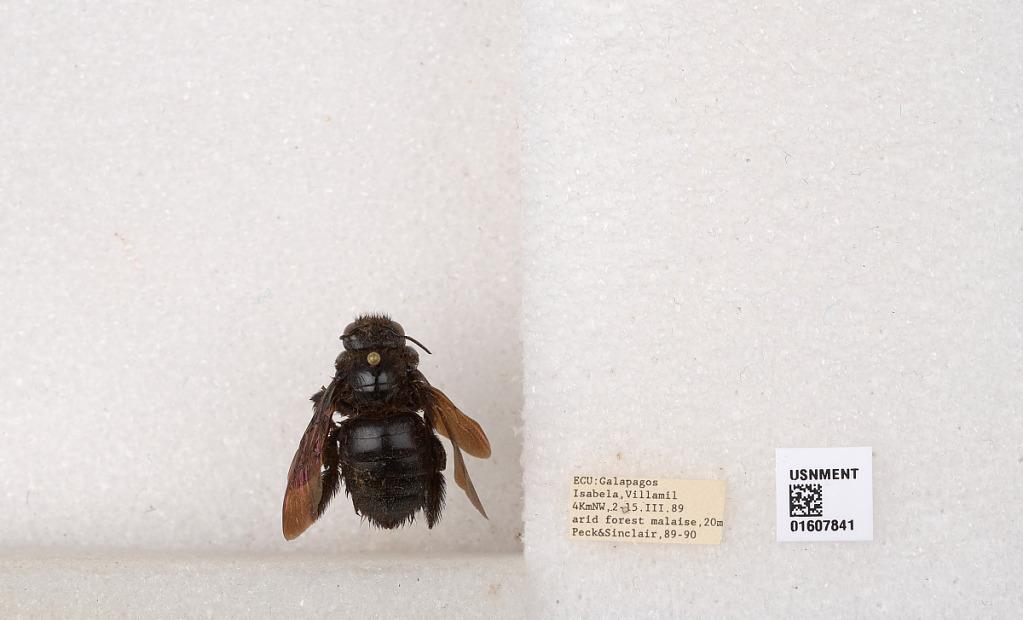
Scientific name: Xylocopa (Neoxylocopa) darwini Cockerell
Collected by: Peck & Sinclair
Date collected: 1989-3-2
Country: Ecuador
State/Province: Galapagos
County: Isabela
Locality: Isabela, Villamil 4KmNW
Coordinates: -0.925437, -90.9873